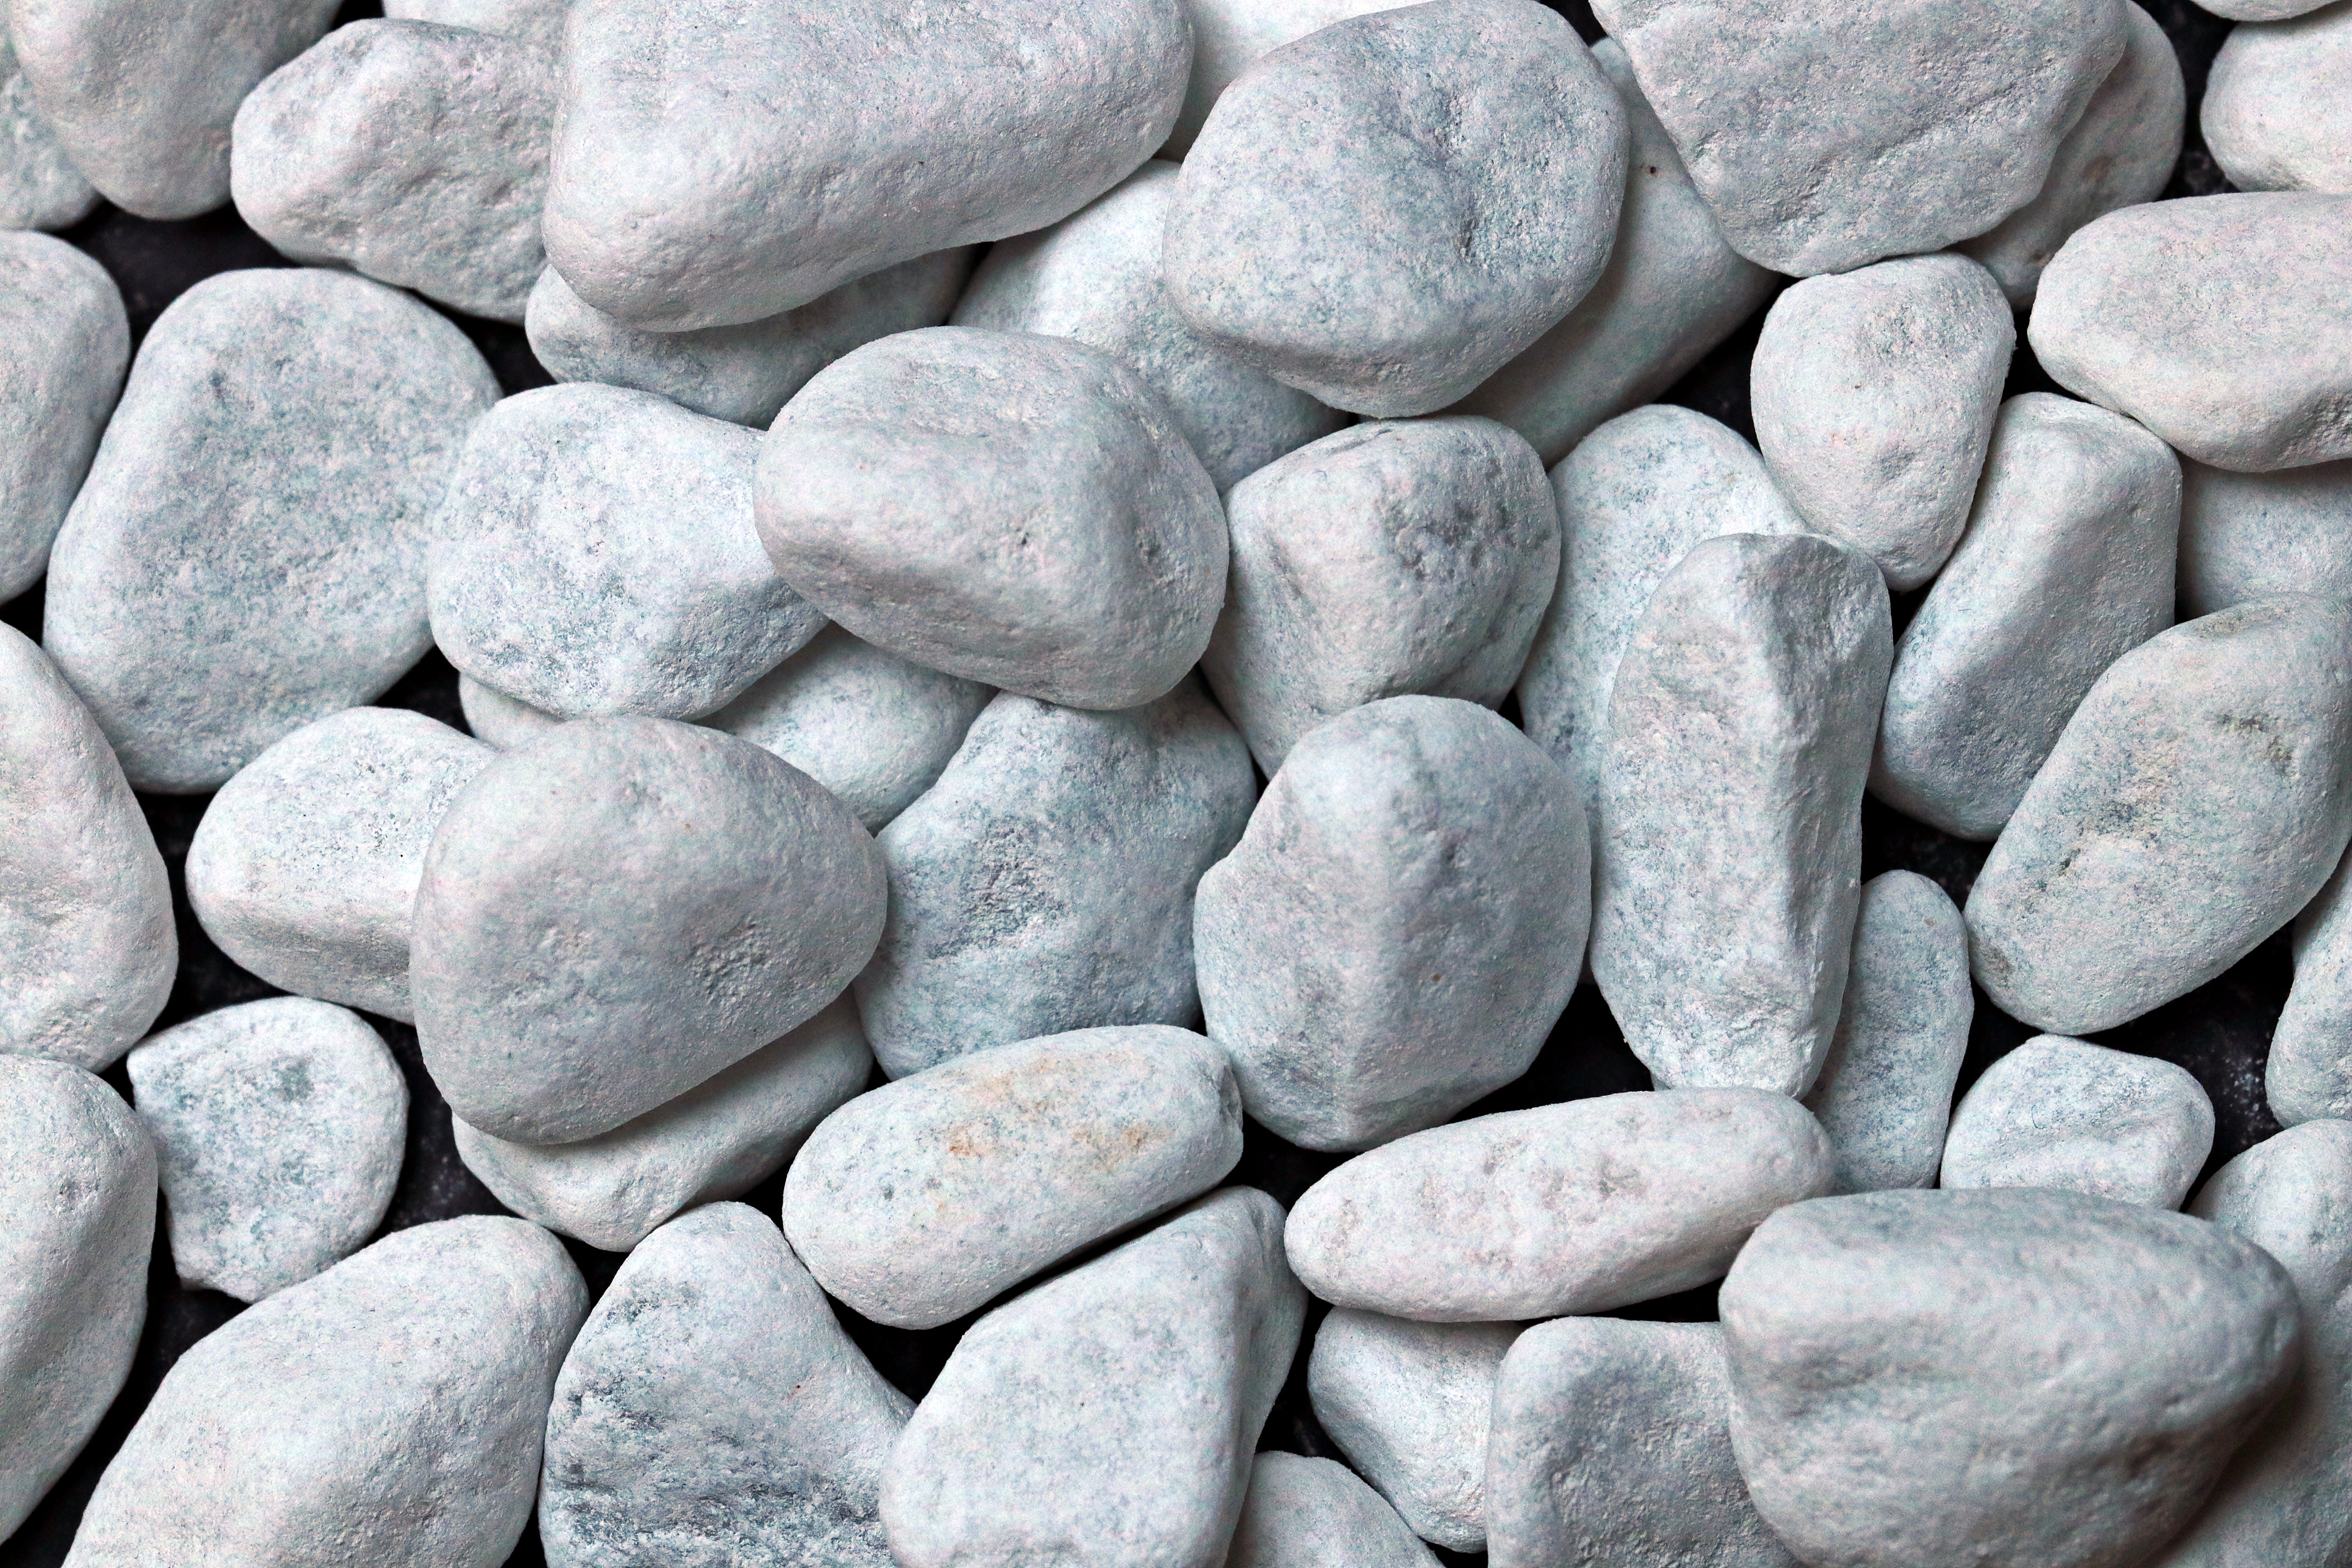
rock, black and white, white, texture, cobblestone, pebble, stone wall, monochrome, material, stones, rubble, background, gravel, white stones